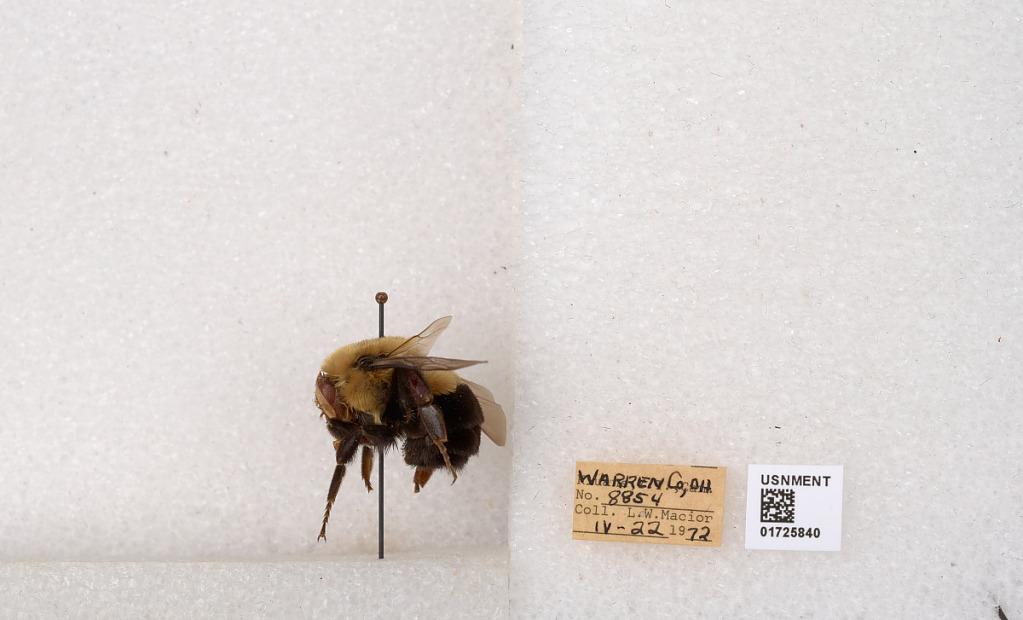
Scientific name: Bombus impatiens Cresson
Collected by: L. Macior
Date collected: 1972-4-22
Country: United States
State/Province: Ohio
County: Warren
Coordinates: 39.4276, -84.1668